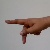
The image shows a hand gesture representing the letter 'P' in Indian Sign Language.